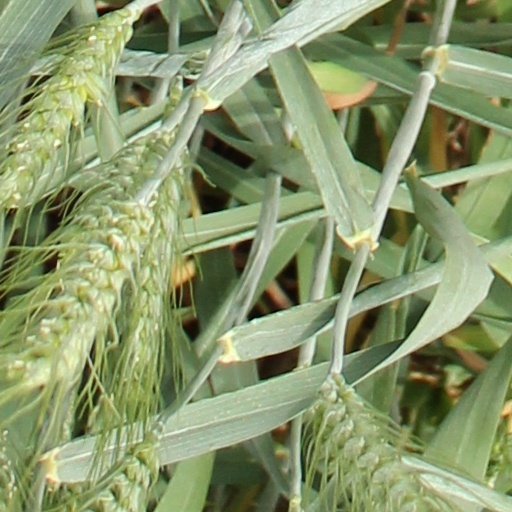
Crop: wheat